Waratte Iitomo!

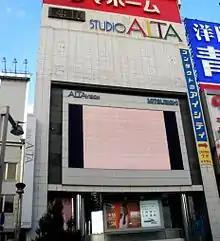
Studio Alta in Shinjuku, Tokyo, where the show was broadcast from

was a Japanese variety show aired every weekday on Fuji TV. The show was hosted by Tamori (Kazuyoshi Morita) and ran from 1982 to 2014. The show was produced in the Studio Alta building in Shinjuku, Tokyo. The show featured a series of regular members who only appeared on a particular day of the week. These regular members were changed periodically.